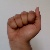
The image shows a hand gesture representing the letter 'A' in Indian Sign Language.